5th/7th Battalion, Royal Australian Regiment

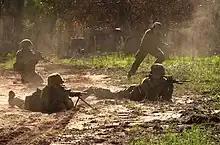

In 1999 5/7 RAR relocated from Holsworthy to Darwin. Later that year the battalion made its first operational deployment when it deployed to East Timor as part of INTERFET and transitioning in February 2000 as the 1st AUSBATT of the UNTAET mission. This deployment proved highly successful, with 5/7 RAR providing the force with a powerful and highly mobile battalion. After a seven-month tour, the battalion returned to Australia shortly after ANZAC Day 2000. 5/7 RAR served a second tour in East Timor between October 2002 and May 2003, though it operated largely as a light infantry battalion on this deployment. The deployment also included a company of General Reserve soldiers, drawn largely from the Royal Victoria Regiment and the Royal New South Wales Regiment.